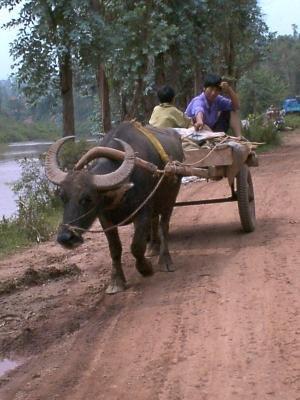
Chariot tracté par un buffle Cette photo, prise en 2000 dans le Yunnan (Chine) montre un buffle tirant une voiture portant deux paysans, sur une route de terre. L'usage de buffles pour le trait est une pratique répandue dans cette région, où la culture du riz à flanc de montagne ne permet pas une mécanisation importante.